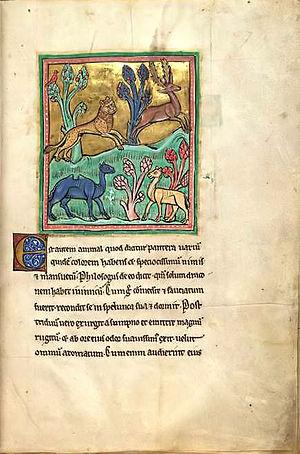
La littérature anglo-normande est une littérature composée dans la langue anglo-normande qui s’est développée au cours de la période allant de 1066 à 1204 lorsque le duc de Normandie était également roi d'Angleterre.